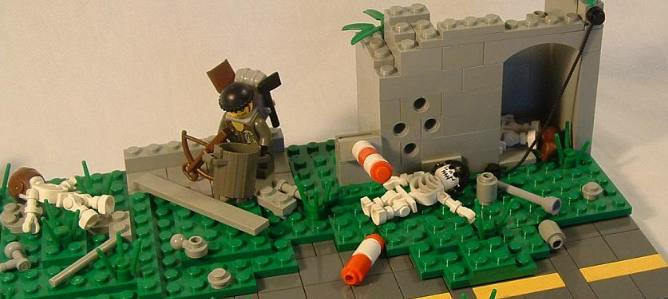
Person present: No